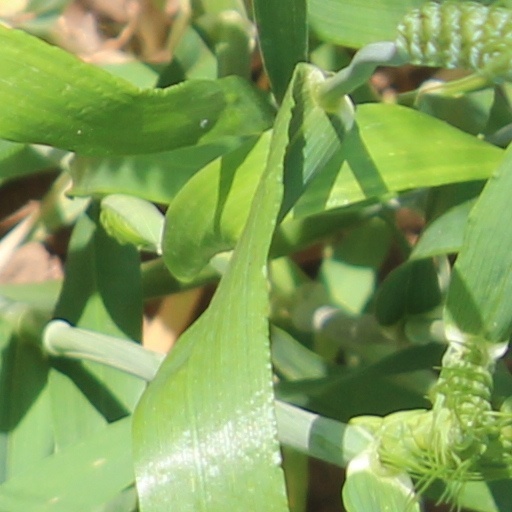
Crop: wheat